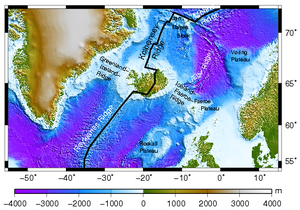
Danmarksstrædet
Topografisk kort med bl.a. Danmarksstrædet.
Danmarksstrædet er navnet på farvandet mellem Grønland og Island.